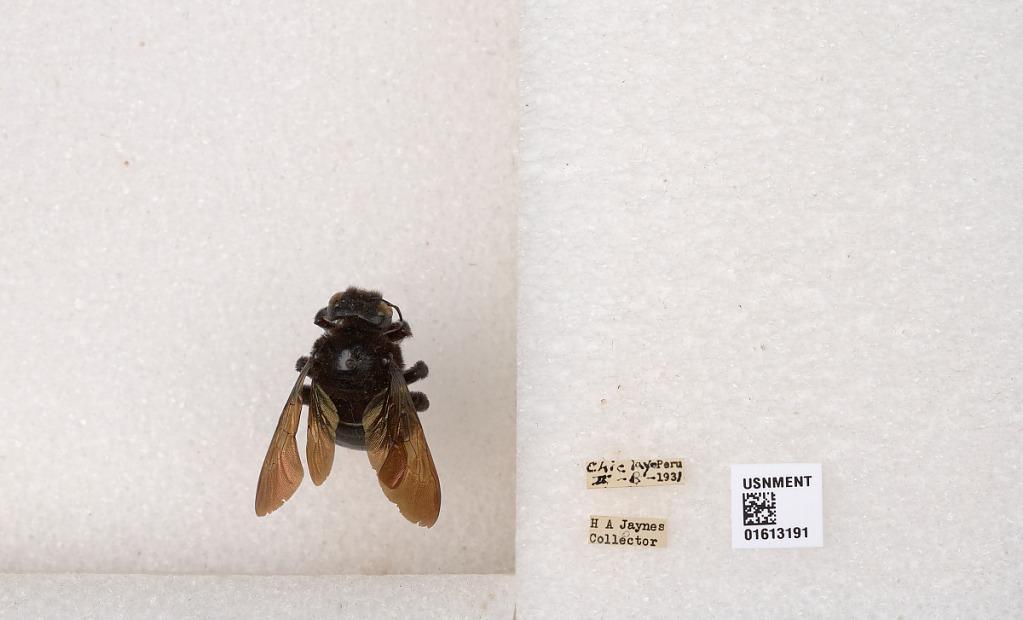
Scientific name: Xylocopa (Neoxylocopa) transitoria Pérez
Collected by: H. Jaynes
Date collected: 1931-2-8
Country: Peru
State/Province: Lambayeque
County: Chiclayo
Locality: Chiclayo